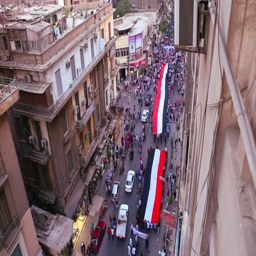
overhead view of protestors carrying banners and marching in the streets